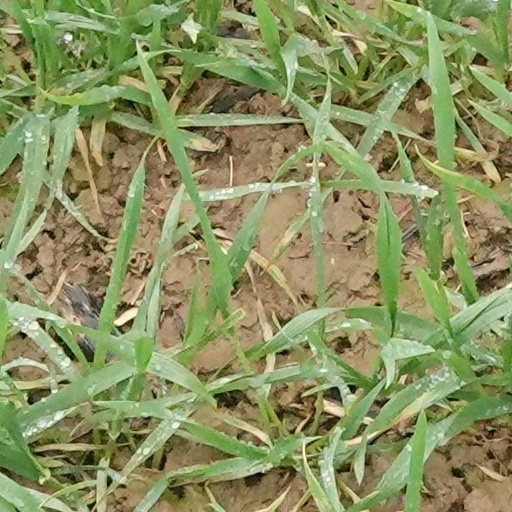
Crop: wheat